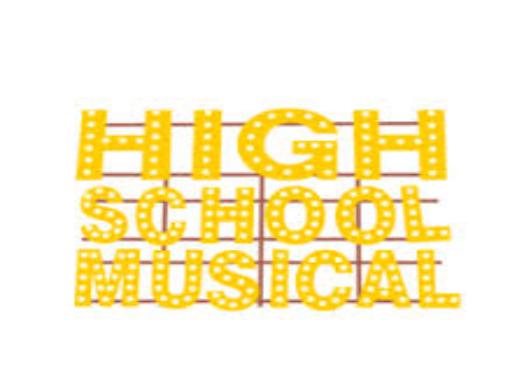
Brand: High School Musical
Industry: Leisure